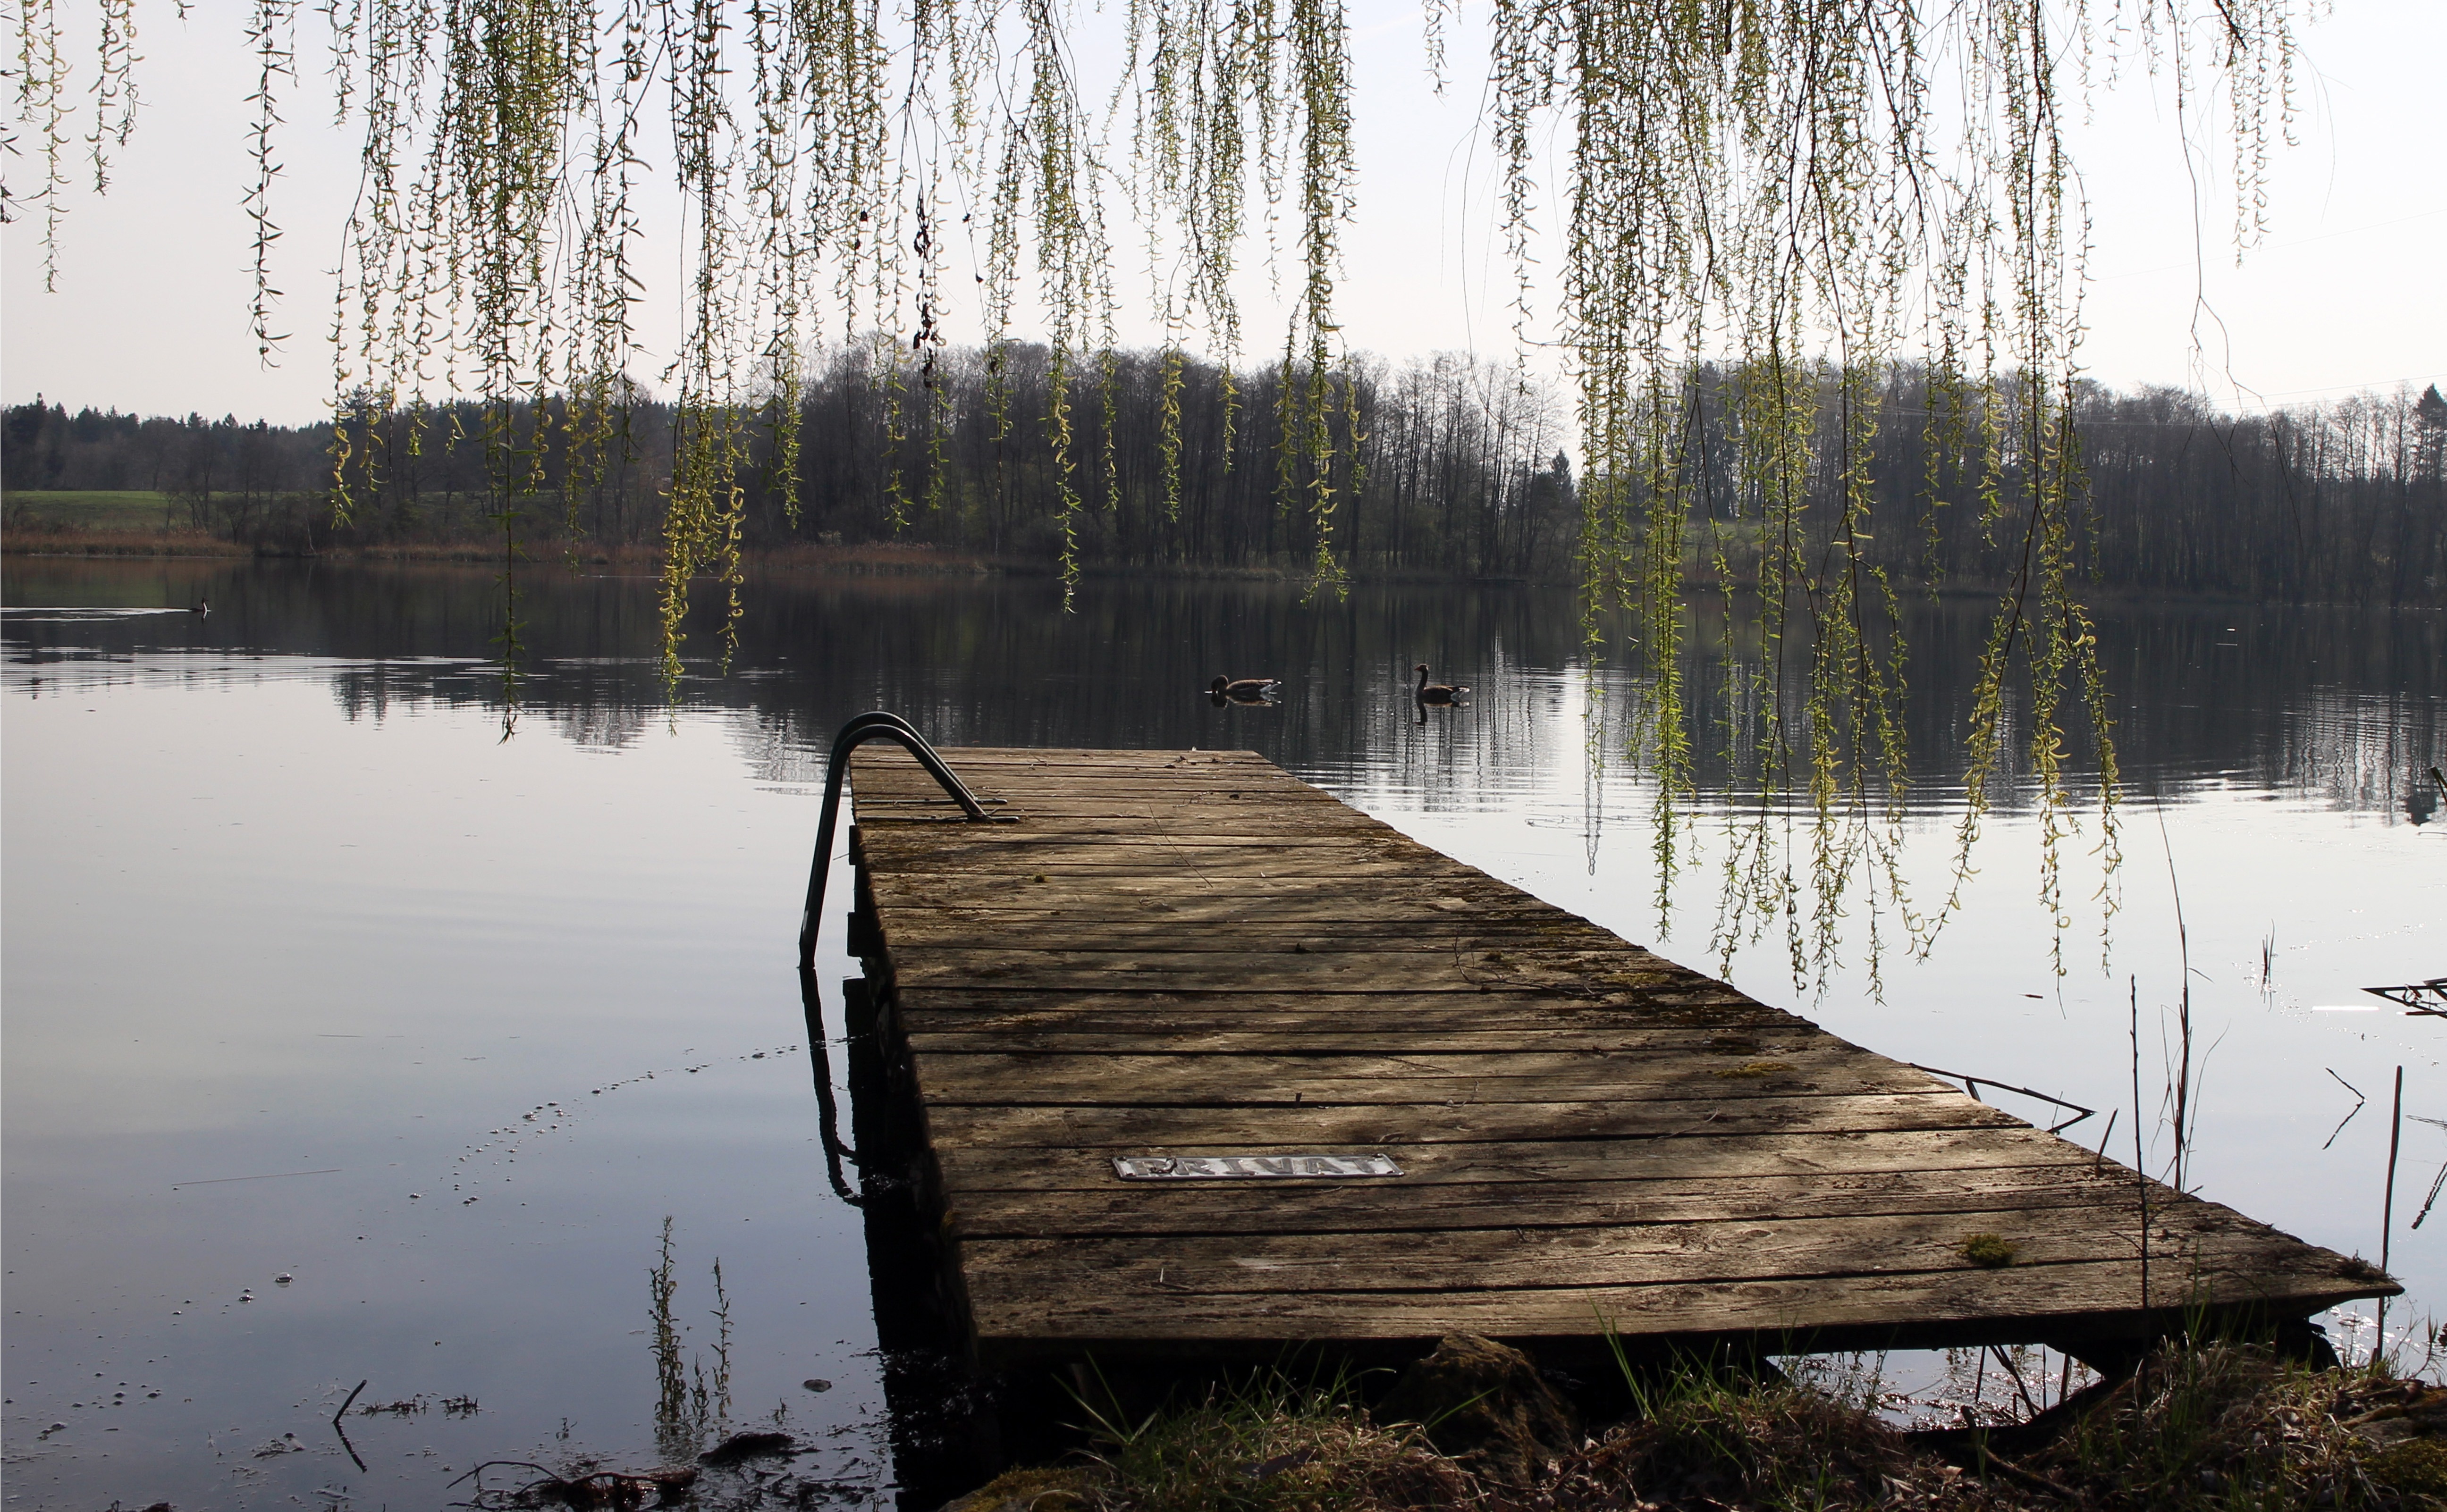
tree, water, nature, swamp, winter, dock, wood, bridge, lake, river, pond, web, reflection, reservoir, jetty, season, waterway, body of water, wetland, habitat, entry, roma table, woody plant, bayou